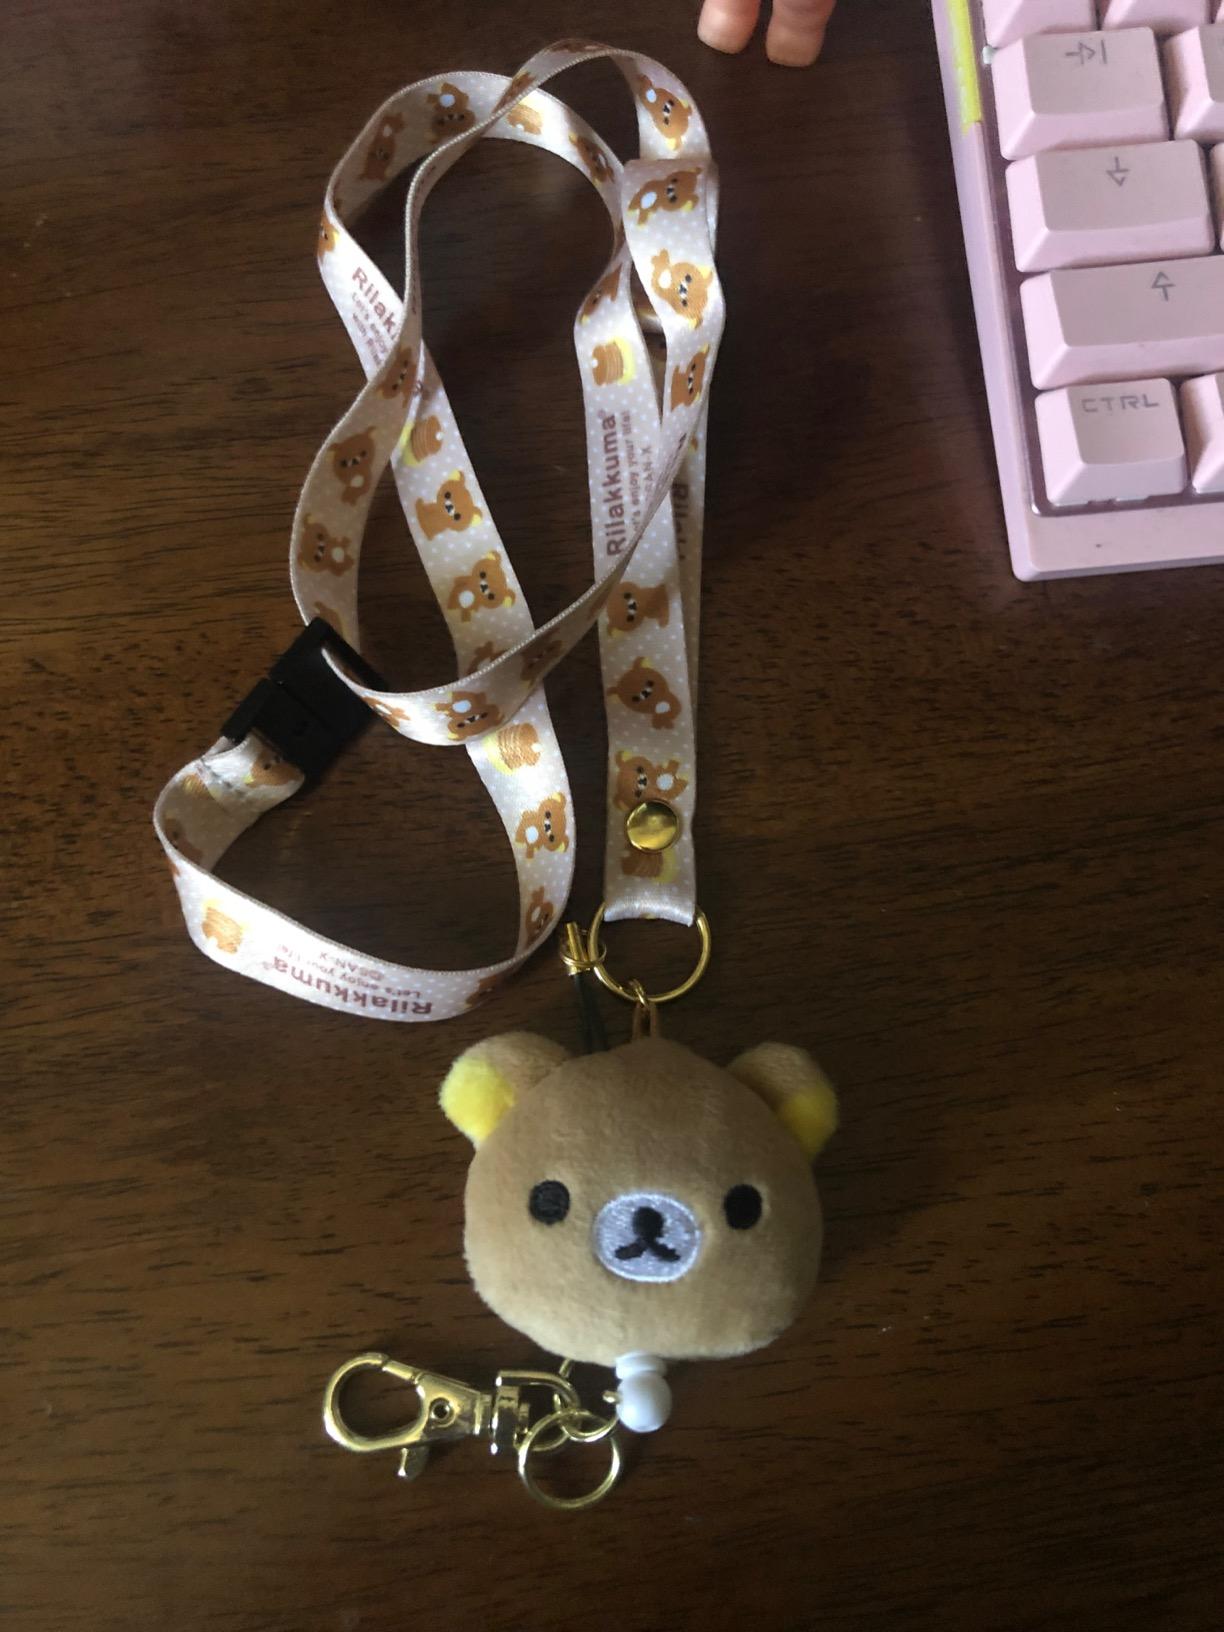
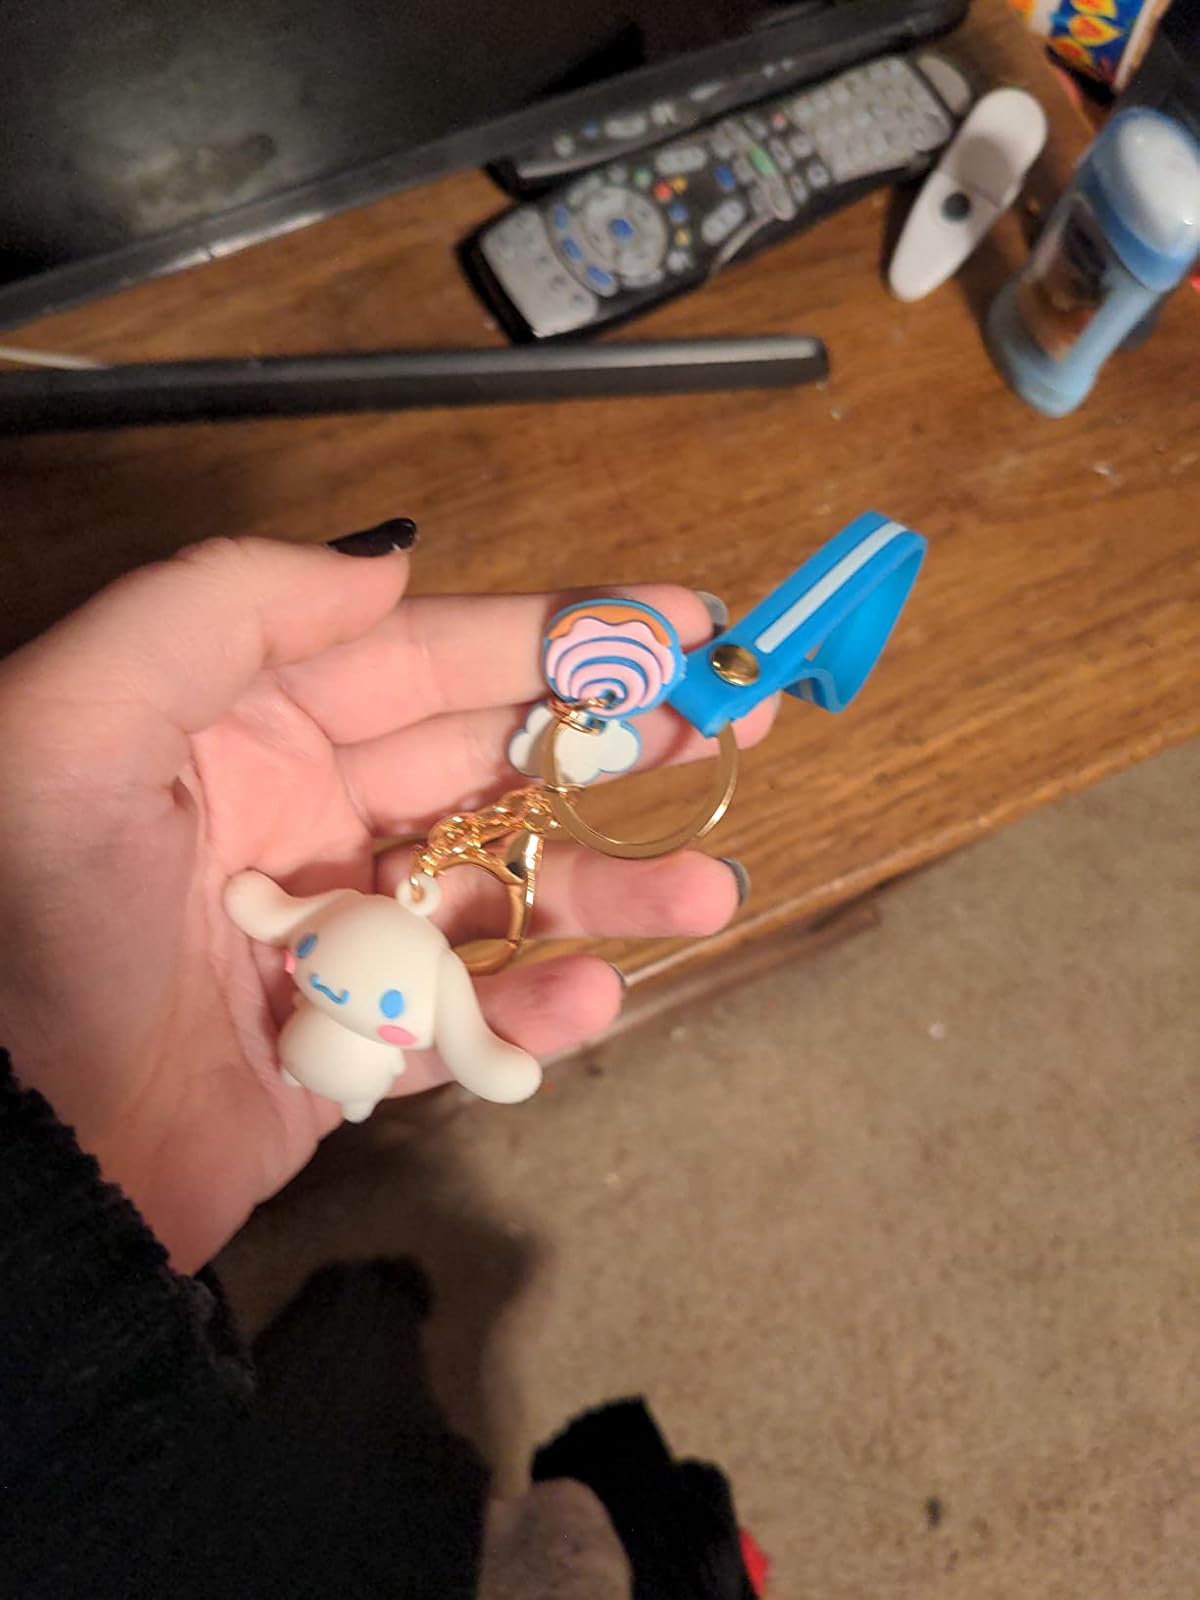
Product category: accessories_keychain
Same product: no